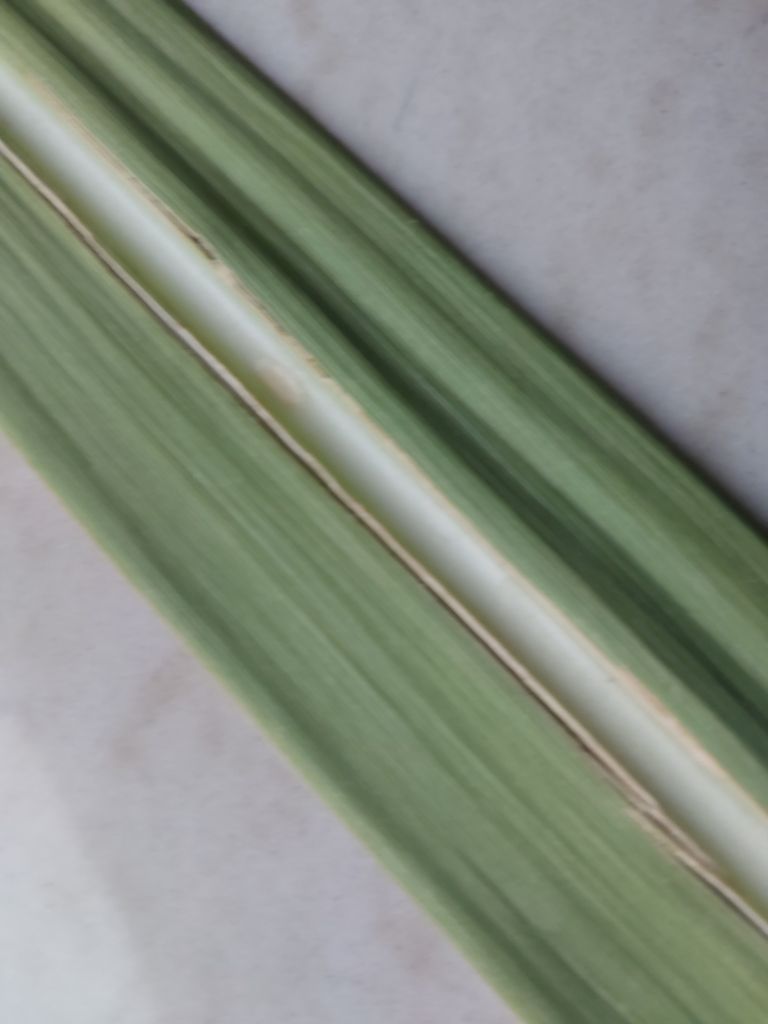
Label: Viral Disease